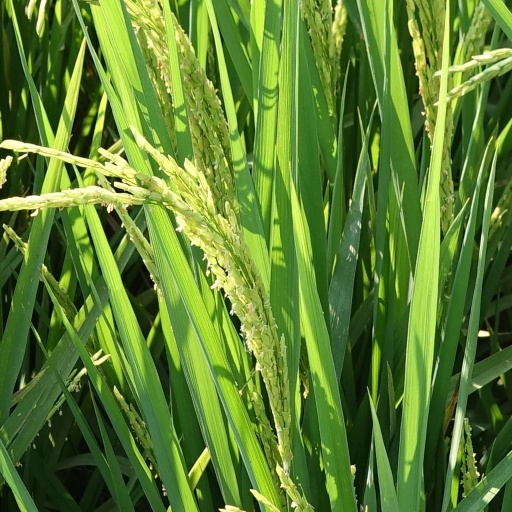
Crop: rice